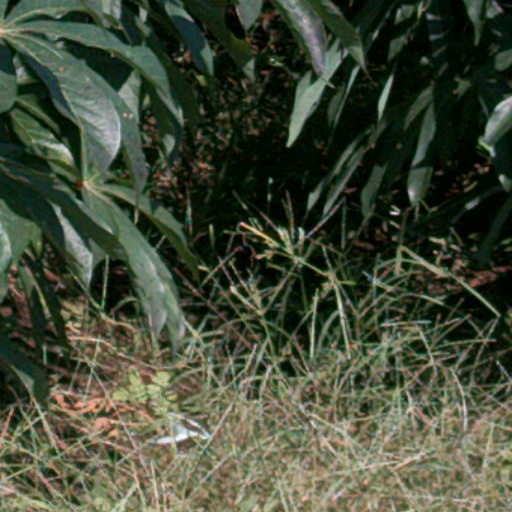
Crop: cassava